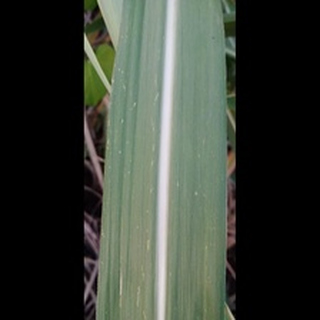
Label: sugarcane_mosaic